The Eleventh Commandment (1933 film)

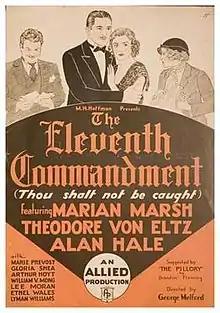

The Eleventh Commandment is a 1933 American pre-Code drama film directed by George Melford and starring Marian Marsh, Theodore von Eltz and Alan Hale. It is based on a play by Brandon Fleming. The story had previously been made into a 1924 British silent film.